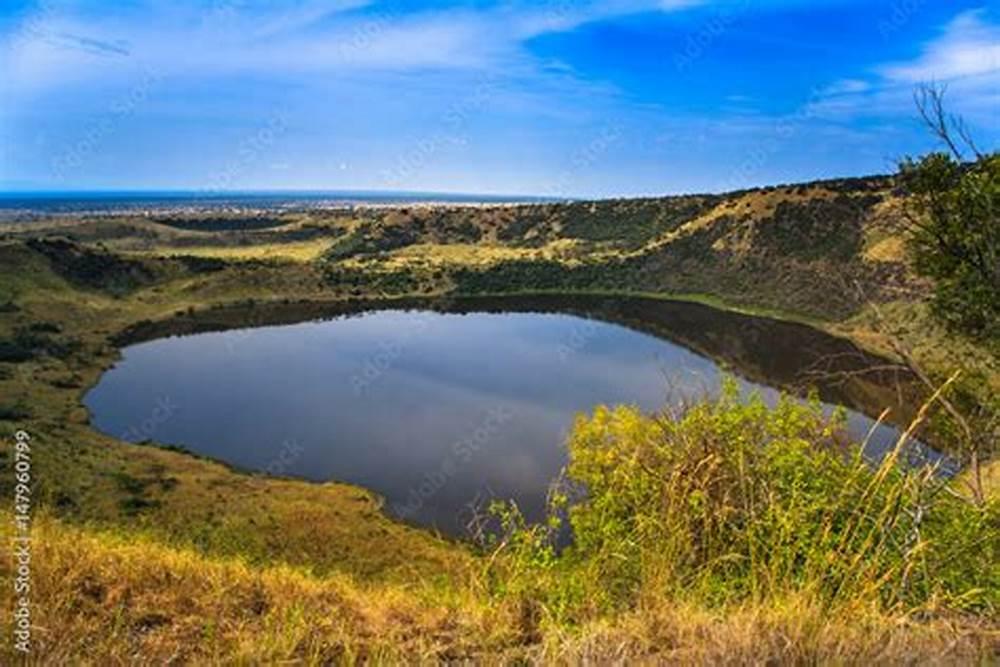
Bwawa dogo limetulia katikati ya mandhari ya kuvutia, ikiwa inaakisi mwanga kutoka kwenye anga la buluu lililo na mawingu machache ya rangi nyeupe, huku mwinuko umefunikwa na uoto wa asili wenye miti na majani mazito ya rangi ya kijani.